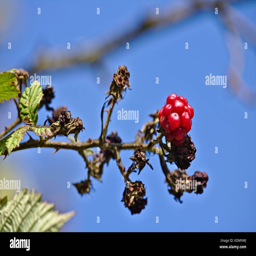
wild raspberry on a branch with clear blue sky in the background